Haemophilia B

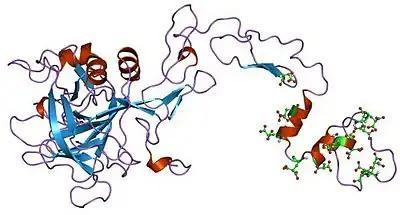
Factor IX

Stephen Christmas (12 February 1947 – 20 December 1993) was the first patient described to have Christmas disease (or Haemophilia B) in 1952 by a group of British doctors. Christmas was born to a British family in London. He was the son of film and television actor Eric Christmas. He emigrated to Toronto, Ontario, Canada, with his family, and was there at the age of two years that hemophilia was diagnosed at the Hospital for Sick Children. The family returned to London in 1952 to visit their relatives, and during the trip Stephen was admitted to hospital. A sample of his blood was sent to the Oxford Haemophilia Centre in Oxford, where Rosemary Biggs and Robert Gwyn Macfarlane discovered that he was not deficient in Factor VIII, which is normally decreased in classic hemophilia, but a different protein, which received the name Christmas factor in his honour (and later Factor IX). Stephen was dependent on blood and plasma transfusions, and was infected with HIV in the period during which blood was not routinely screened for this virus. He became an active worker for the Canadian Hemophilia Society and campaigned for transfusion safety ever since getting infected, but developed AIDS and died from it in 1993.